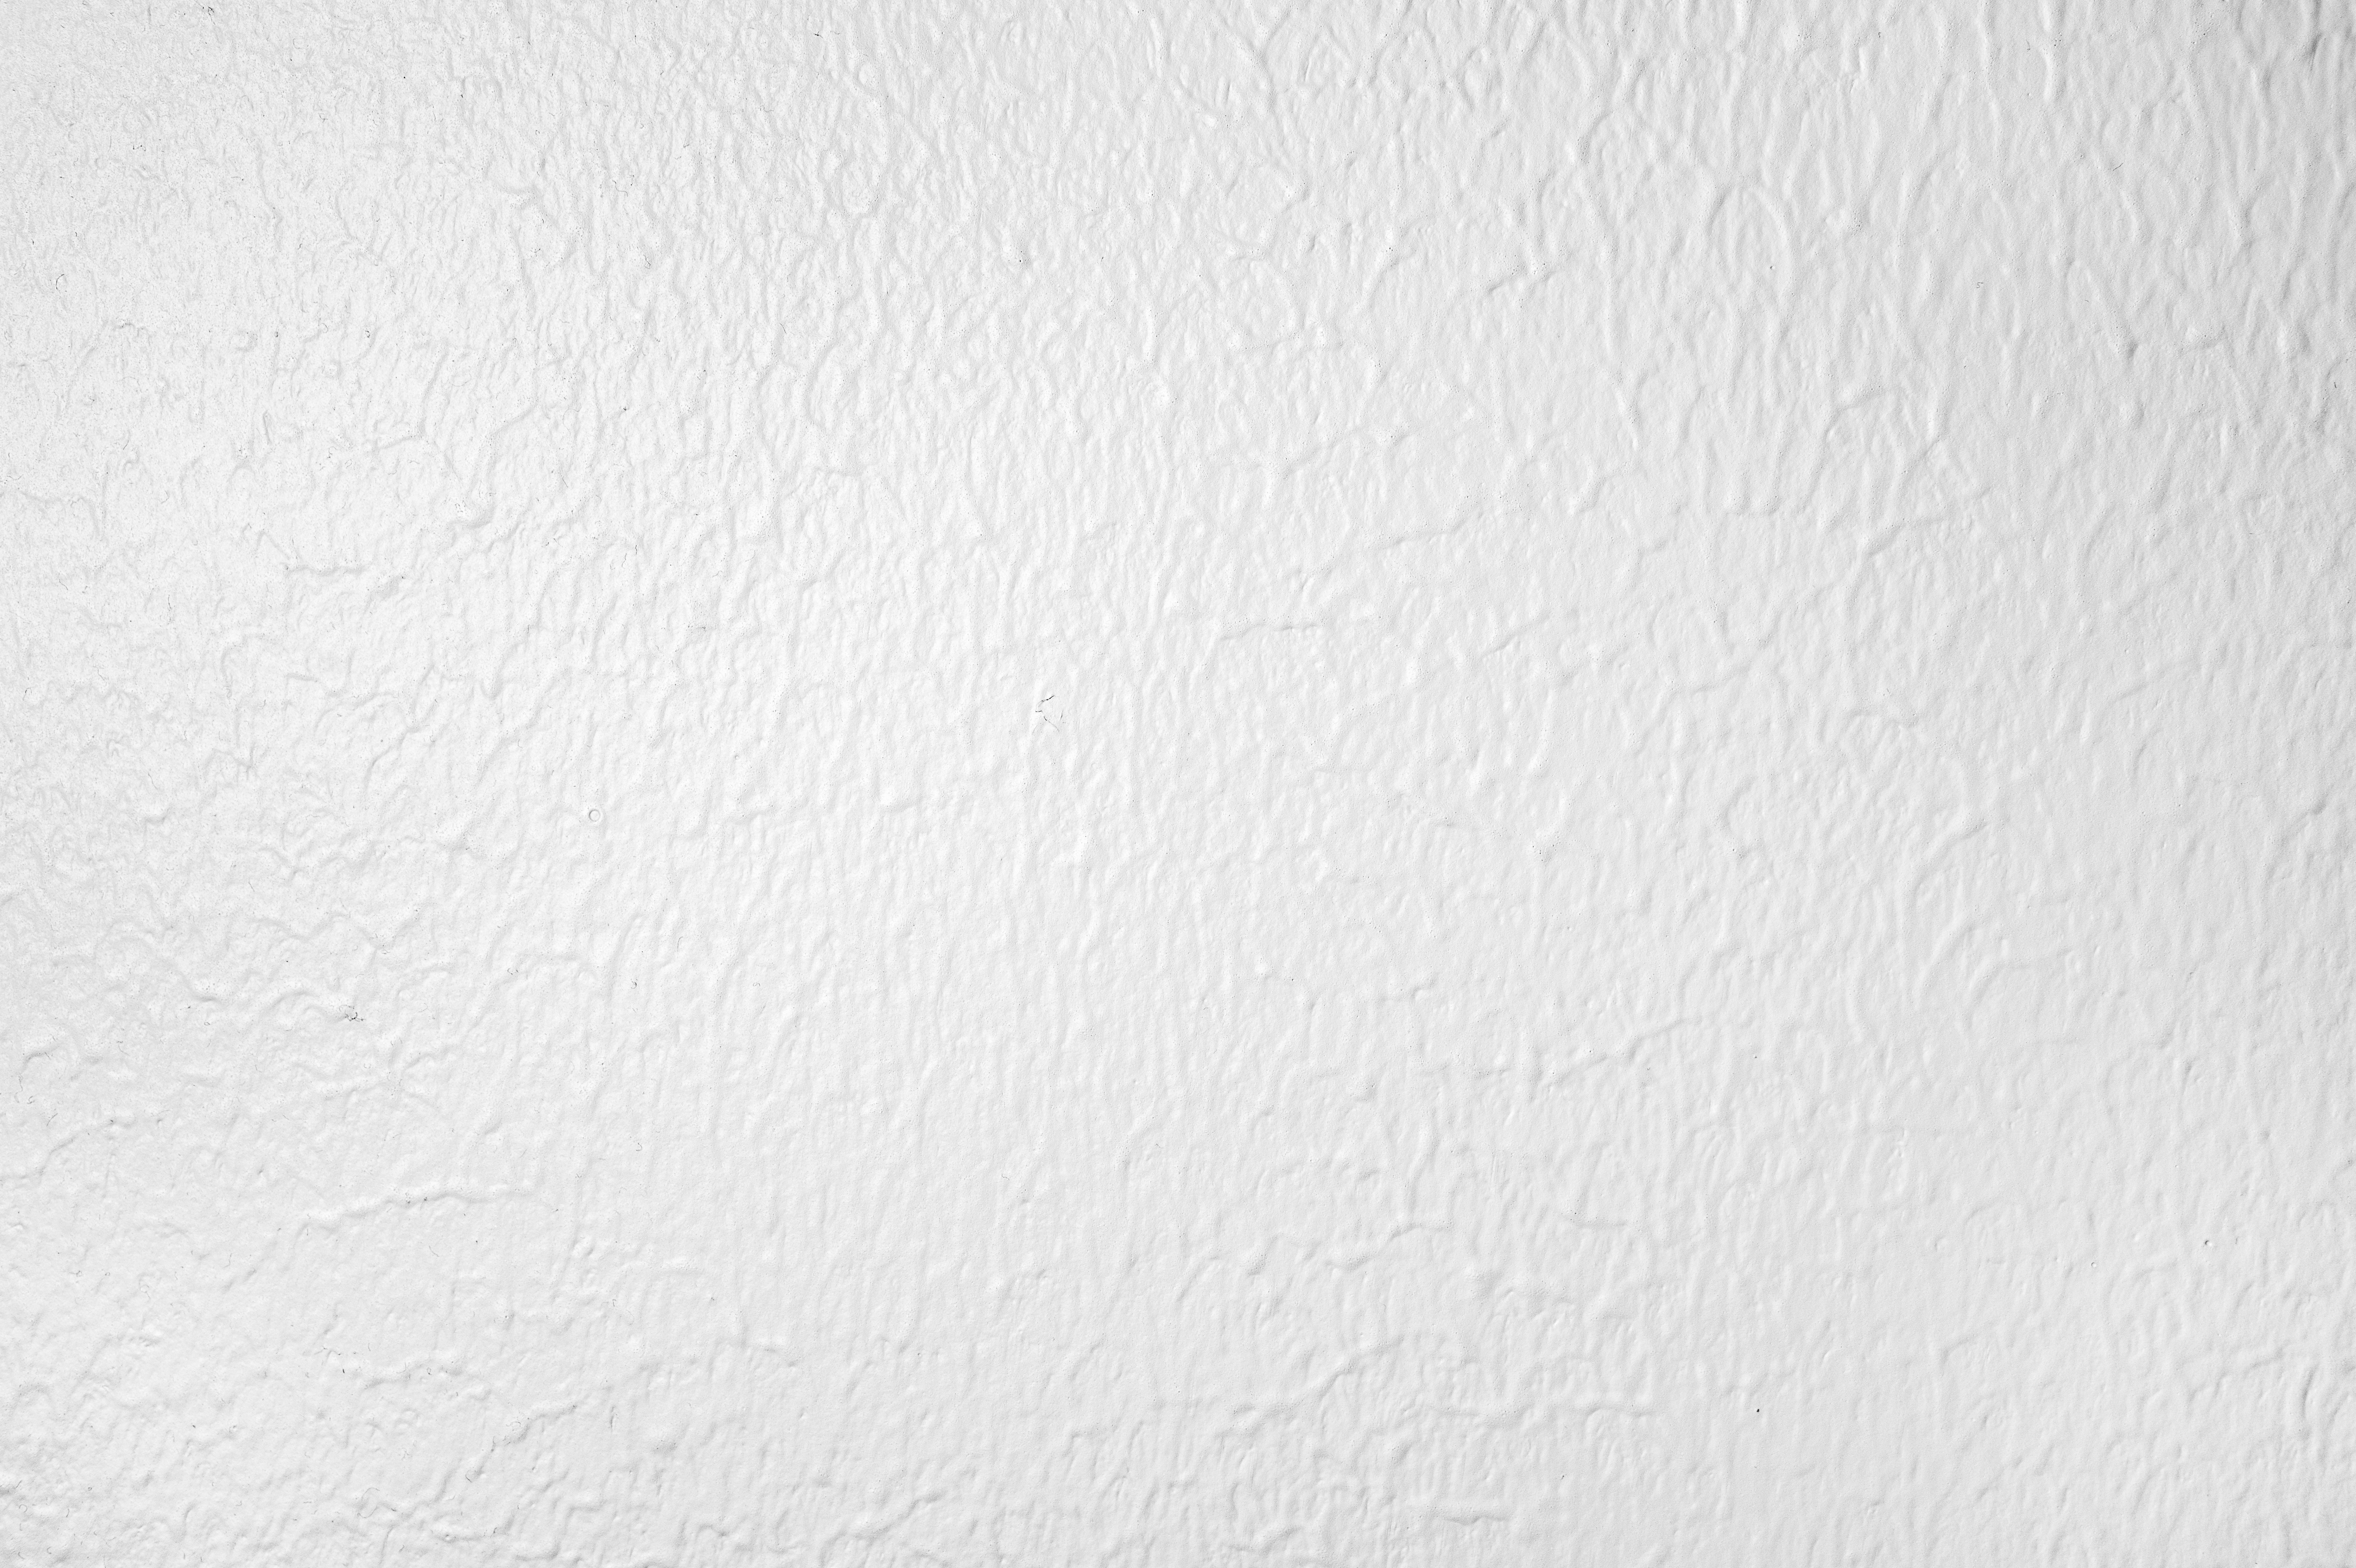
white, texture, paint, wallpaper, surface, blank, background, the authentic, paper, abstract, design, base, light, crumpled, pattern, material, cardboard, carton, liquid, rough, wall, flooring, hobby, natural